John Slidell

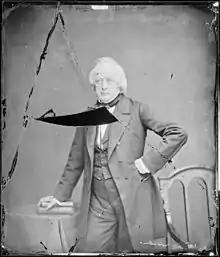
John Slidell, photograph by Mathew Brady

He was the United States Attorney for the Eastern District of Louisiana from 1829 to 1833; his brother Thomas Slidell held the post from 1837 to 1838.